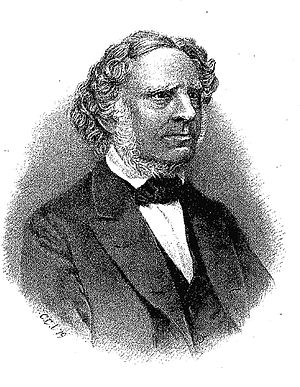
Karl Karmarsch
Karl Karmarsch var en tyskteknolog.